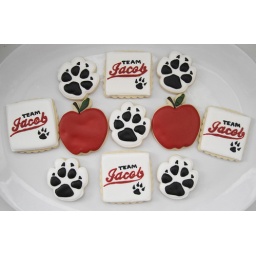
Got these from cute shirts I saw online! The apples were inspired by L&amp;amp;V Sweets